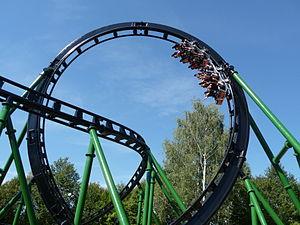
Bayern Park est un parc d'attractions situé à Reisbach, en Bavière.
Ces différentes listes sont non exhaustives.